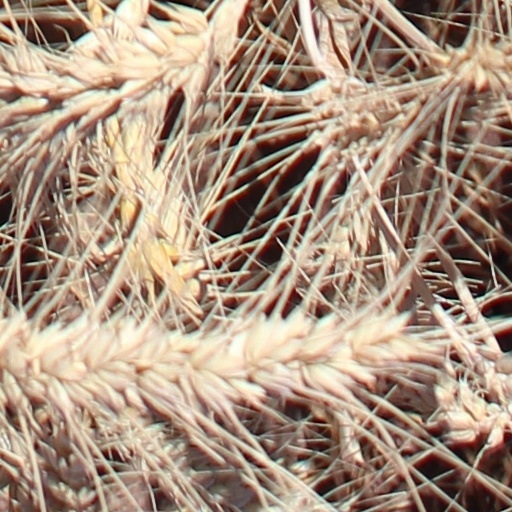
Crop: wheat